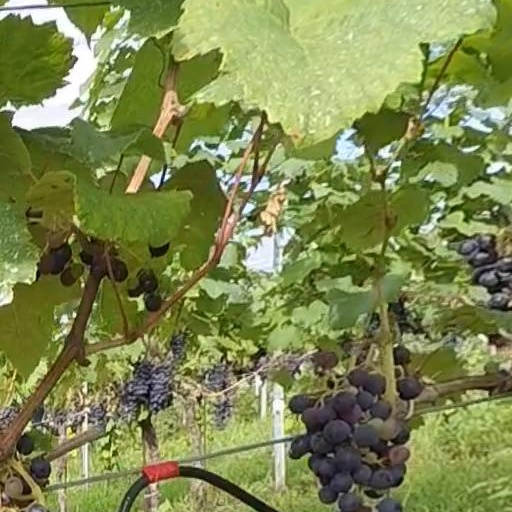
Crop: grape